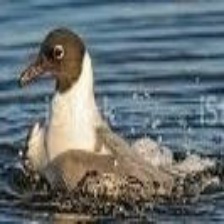
Species: LAUGHING GULL
Scientific name: LEUCOPHAEUS ATRICILLA